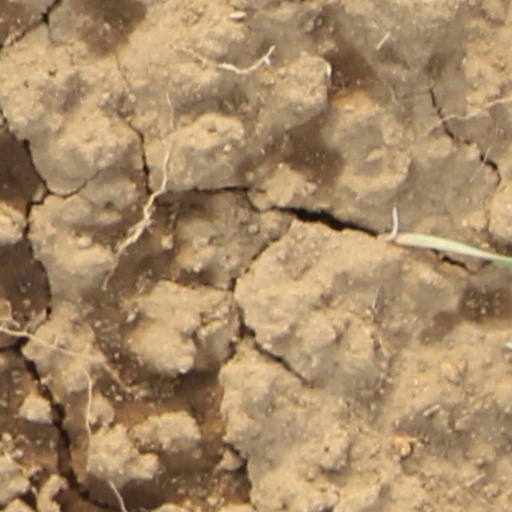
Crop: wheat